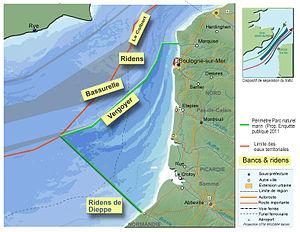
Variante moyenne du Périmètre (en vert) du projet de «
Le Parc naturel marin des estuaires picards et de la mer d'Opale est un parc naturel marin français créé en décembre 2012. Il se situe en face des sept fleuves côtiers, du sud vers le nord, la Bresle, la Somme, l'Authie, la Canche, la Liane, le Wimereux et la Slack.